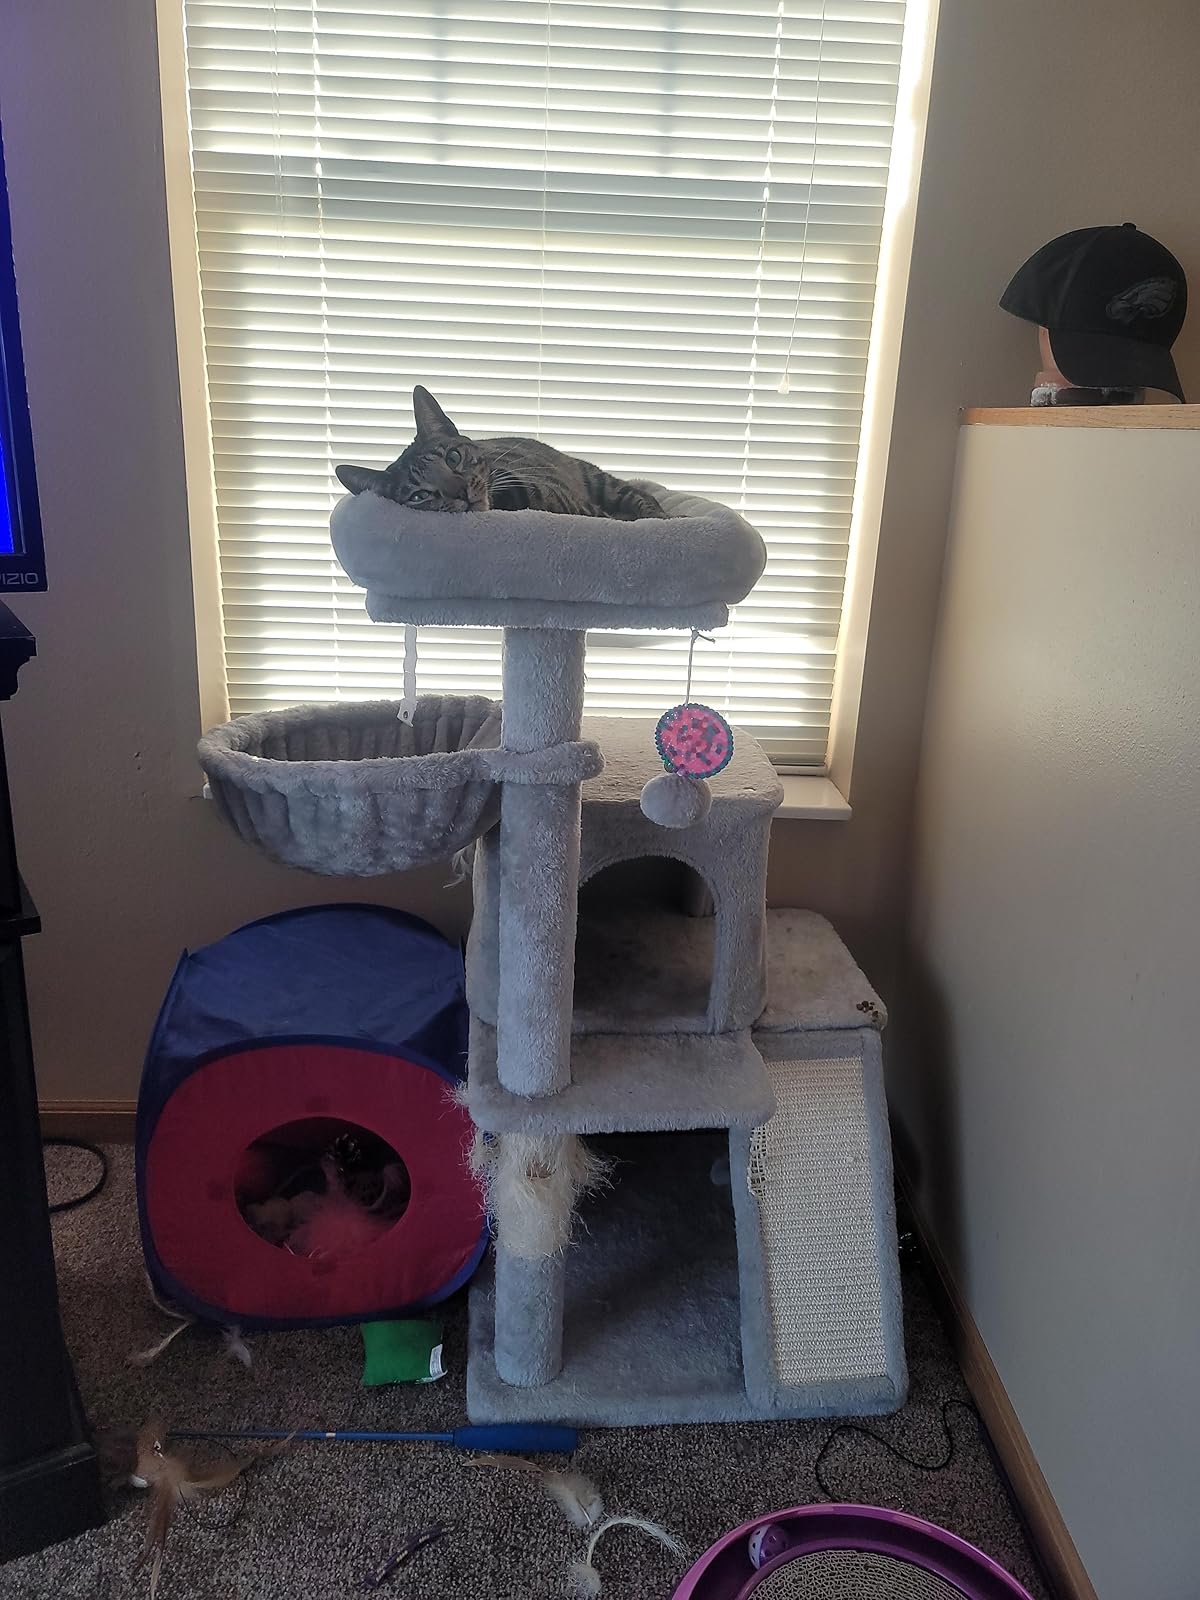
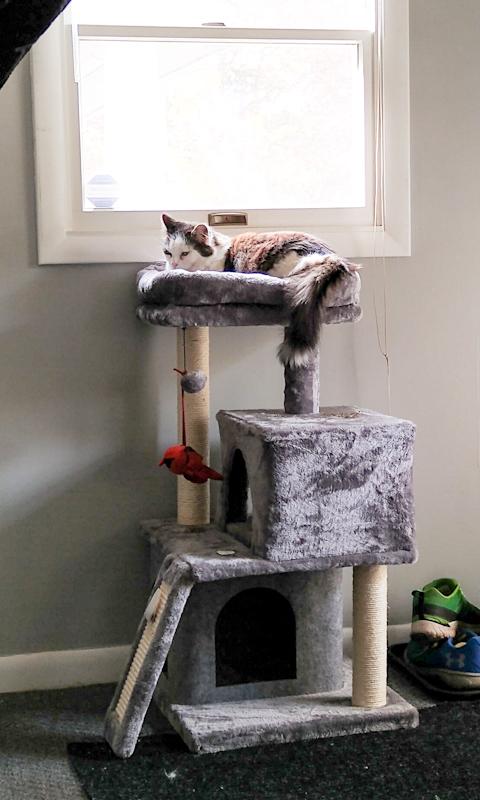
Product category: items_cat tree
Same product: no